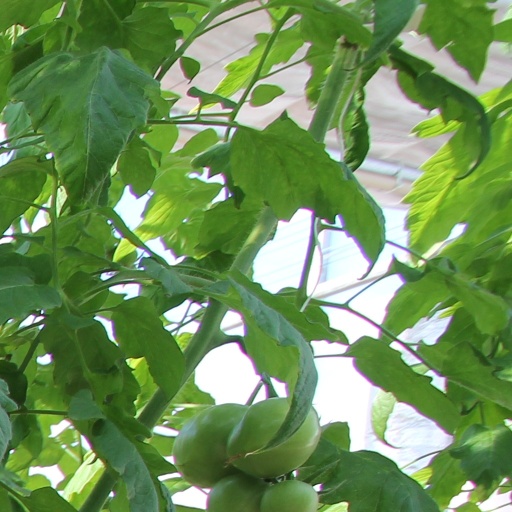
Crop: tomato